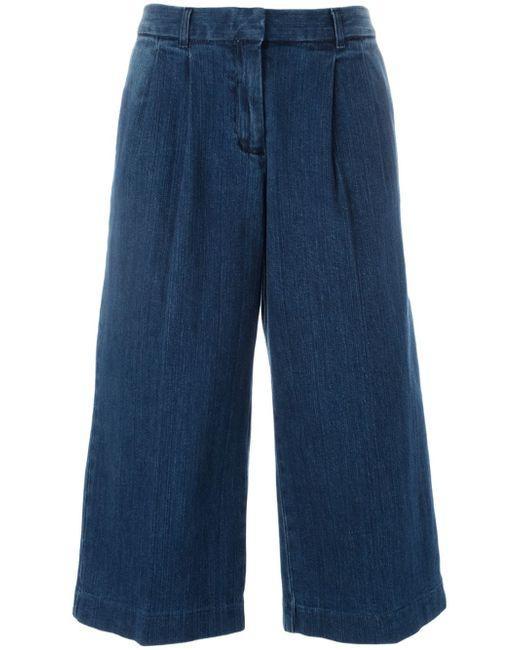
Damen Dreiviertel blaue Jeanshose